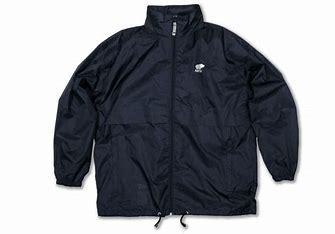
Brand: Karhu
Model: 100